Aulerci Cenomani

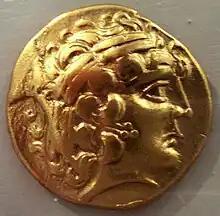
Cenomani gold coin, 5th-1st century BCE, French Gaul

The Aulerci Cenomani (or Aulerci Cenomanni) were a Gallic tribe dwelling in the modern Sarthe department during the Iron Age and the Roman period. The Cenomani were the most powerful of the Aulerci tribes.